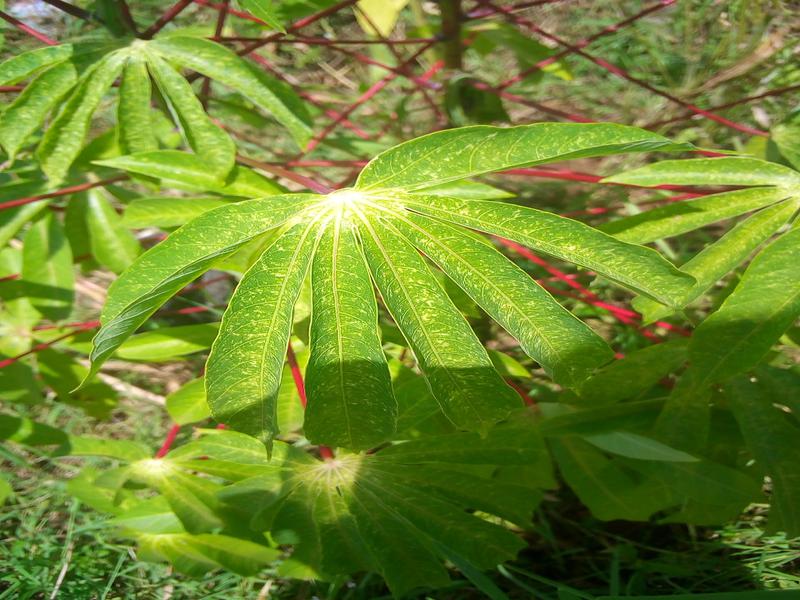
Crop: cassava
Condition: green_mottle